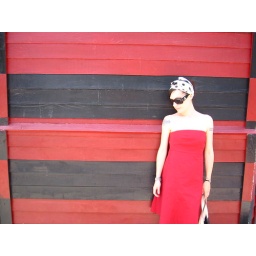
red and black and pale all over